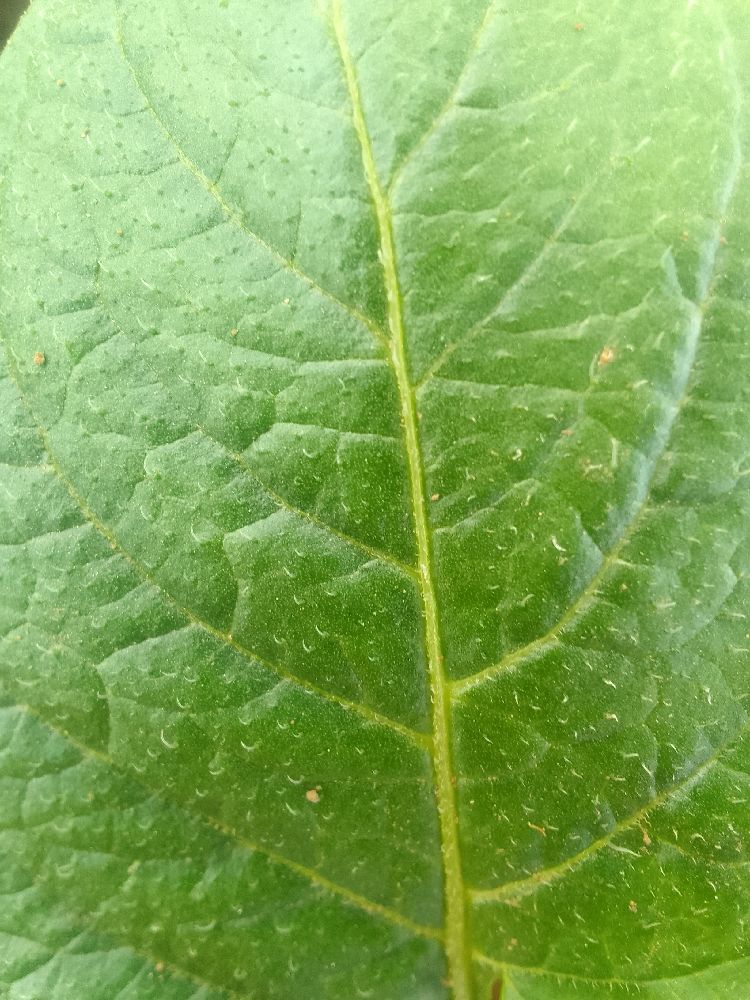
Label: Healthy